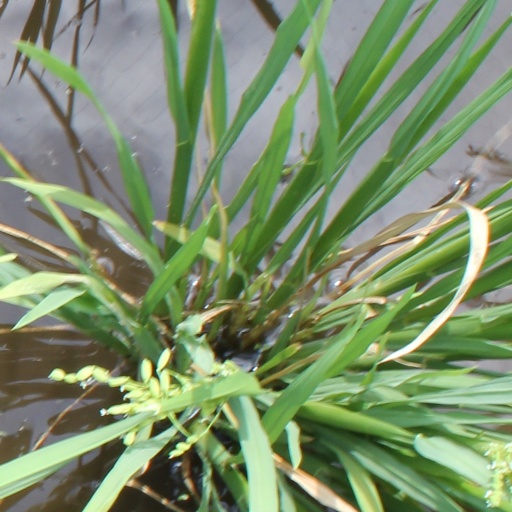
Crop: rice